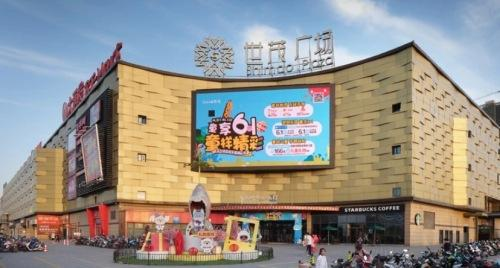
地标名称：世茂广场